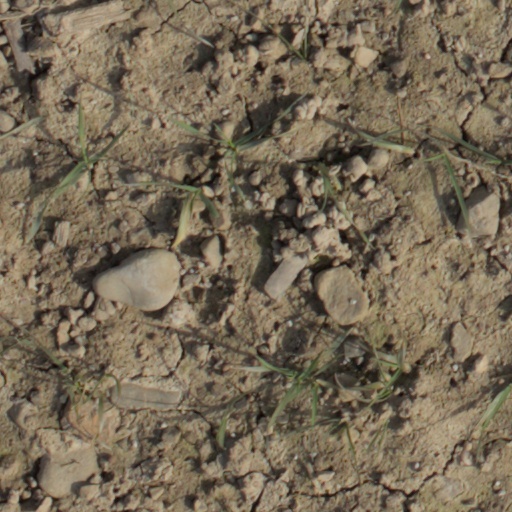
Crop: wheat